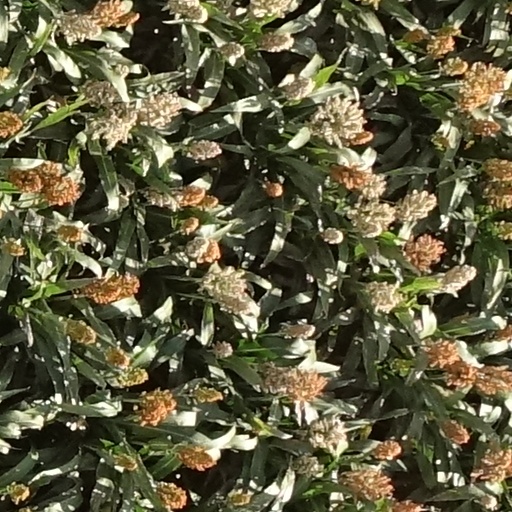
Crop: sorghum